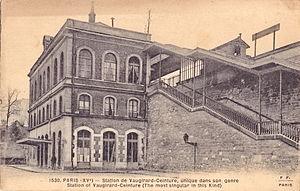
Carte postale ancienne éditée par FF, n°1530
La gare de Vaugirard-Ceinture est une gare ferroviaire française désaffectée de la ligne de Petite Ceinture, située dans le 15ᵉ arrondissement de Paris, près de la porte de Versailles, en région Île-de-France.
Le 15ᵉ arrondissement de Paris est l’un des vingt arrondissements de Paris. Il est situé sur la rive gauche de la Seine, dans le sud-ouest de la ville, et est le résultat de l’annexion des communes de Vaugirard et de Grenelle en 1860. Il s’agit du plus peuplé des arrondissements avec 235 178 habitants en 2017.